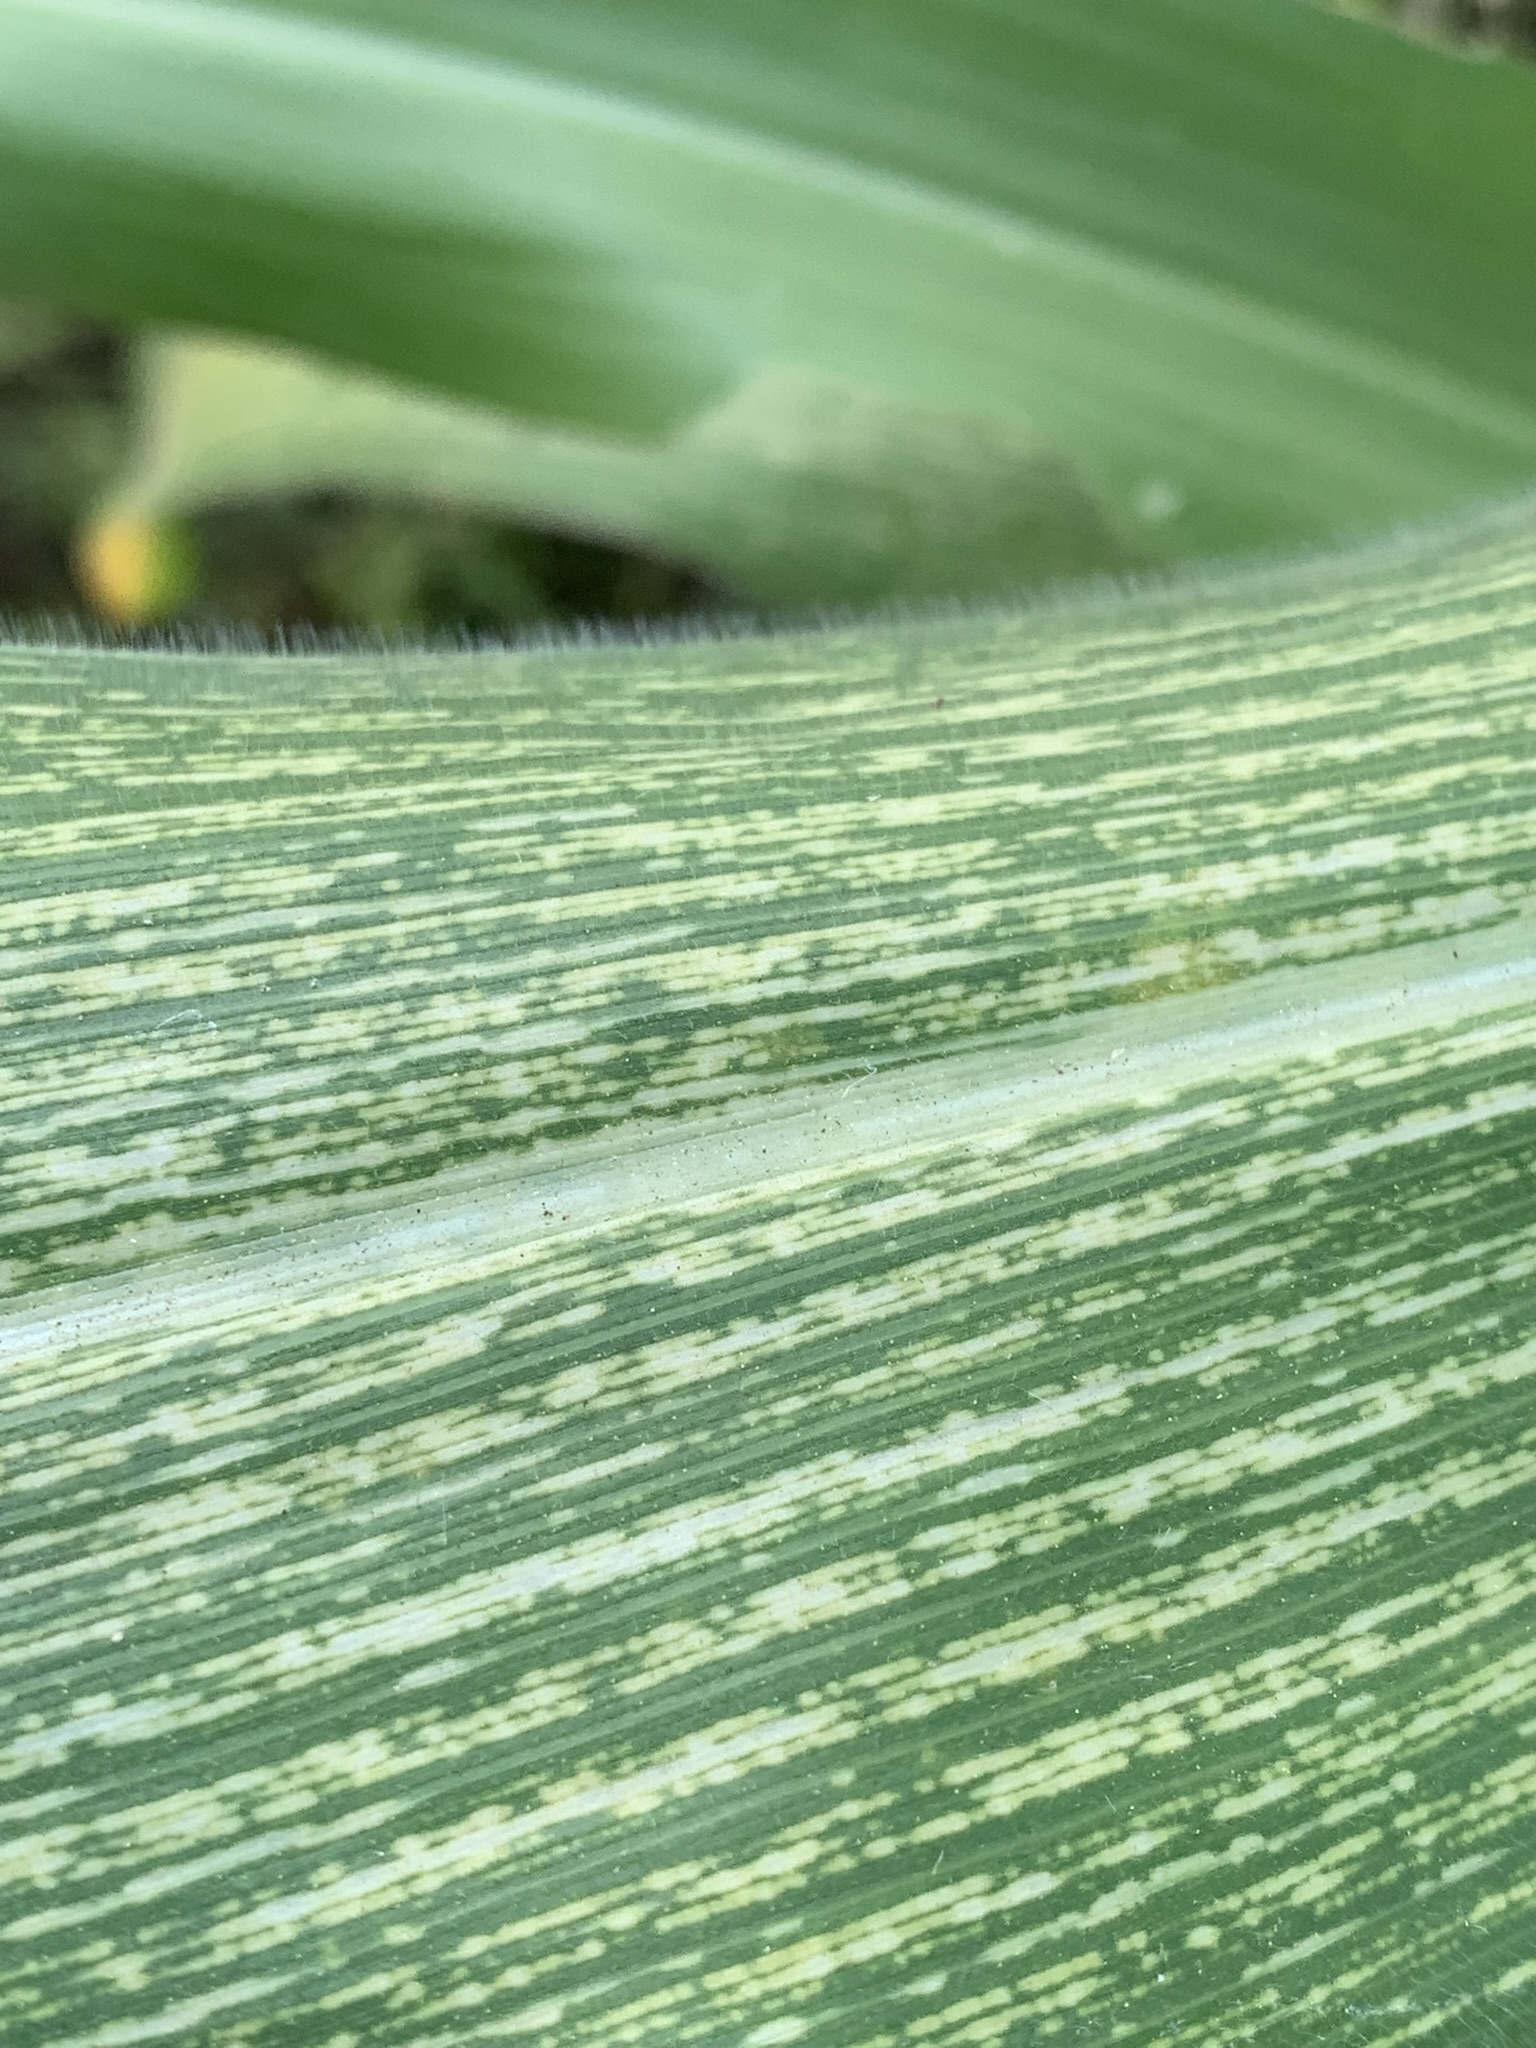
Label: MSV